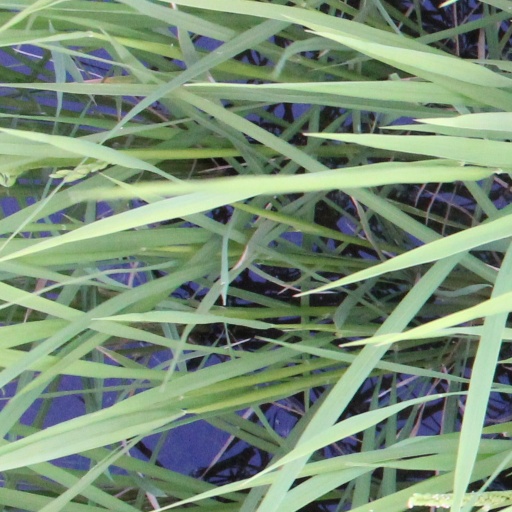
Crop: rice